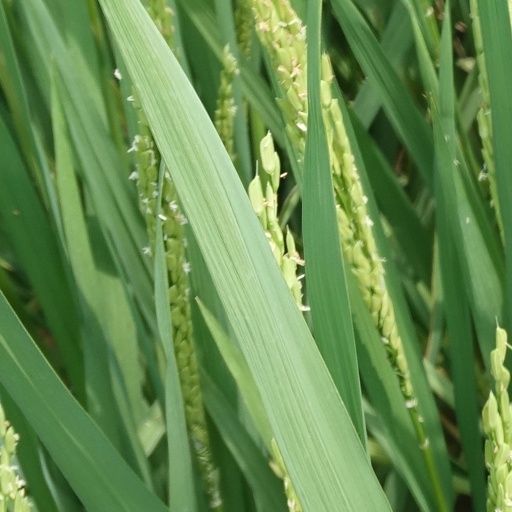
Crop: rice